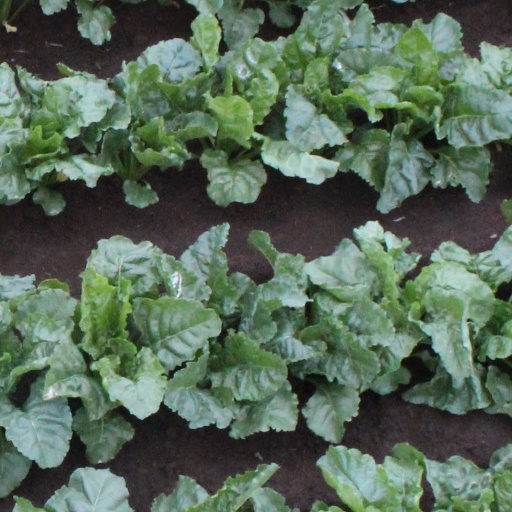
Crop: sugar beet